Women's Chess World Cup 2021

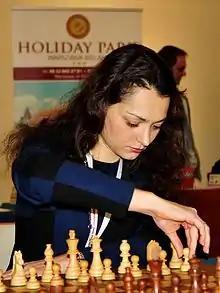
2021 FIDE Women's World Cup winner Alexandra Kosteniuk.

The Women's Chess World Cup 2021 was a 103-player single-elimination chess tournament, the first edition of Women's Chess World Cup, that took place in Sochi, Russia, from 12 July to 3 August 2021. It was the inaugural edition of a women's-only version of the FIDE World Cup. The tournament was held in parallel with the Chess World Cup 2021, an open tournament.